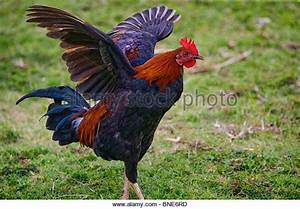
Label: chicken